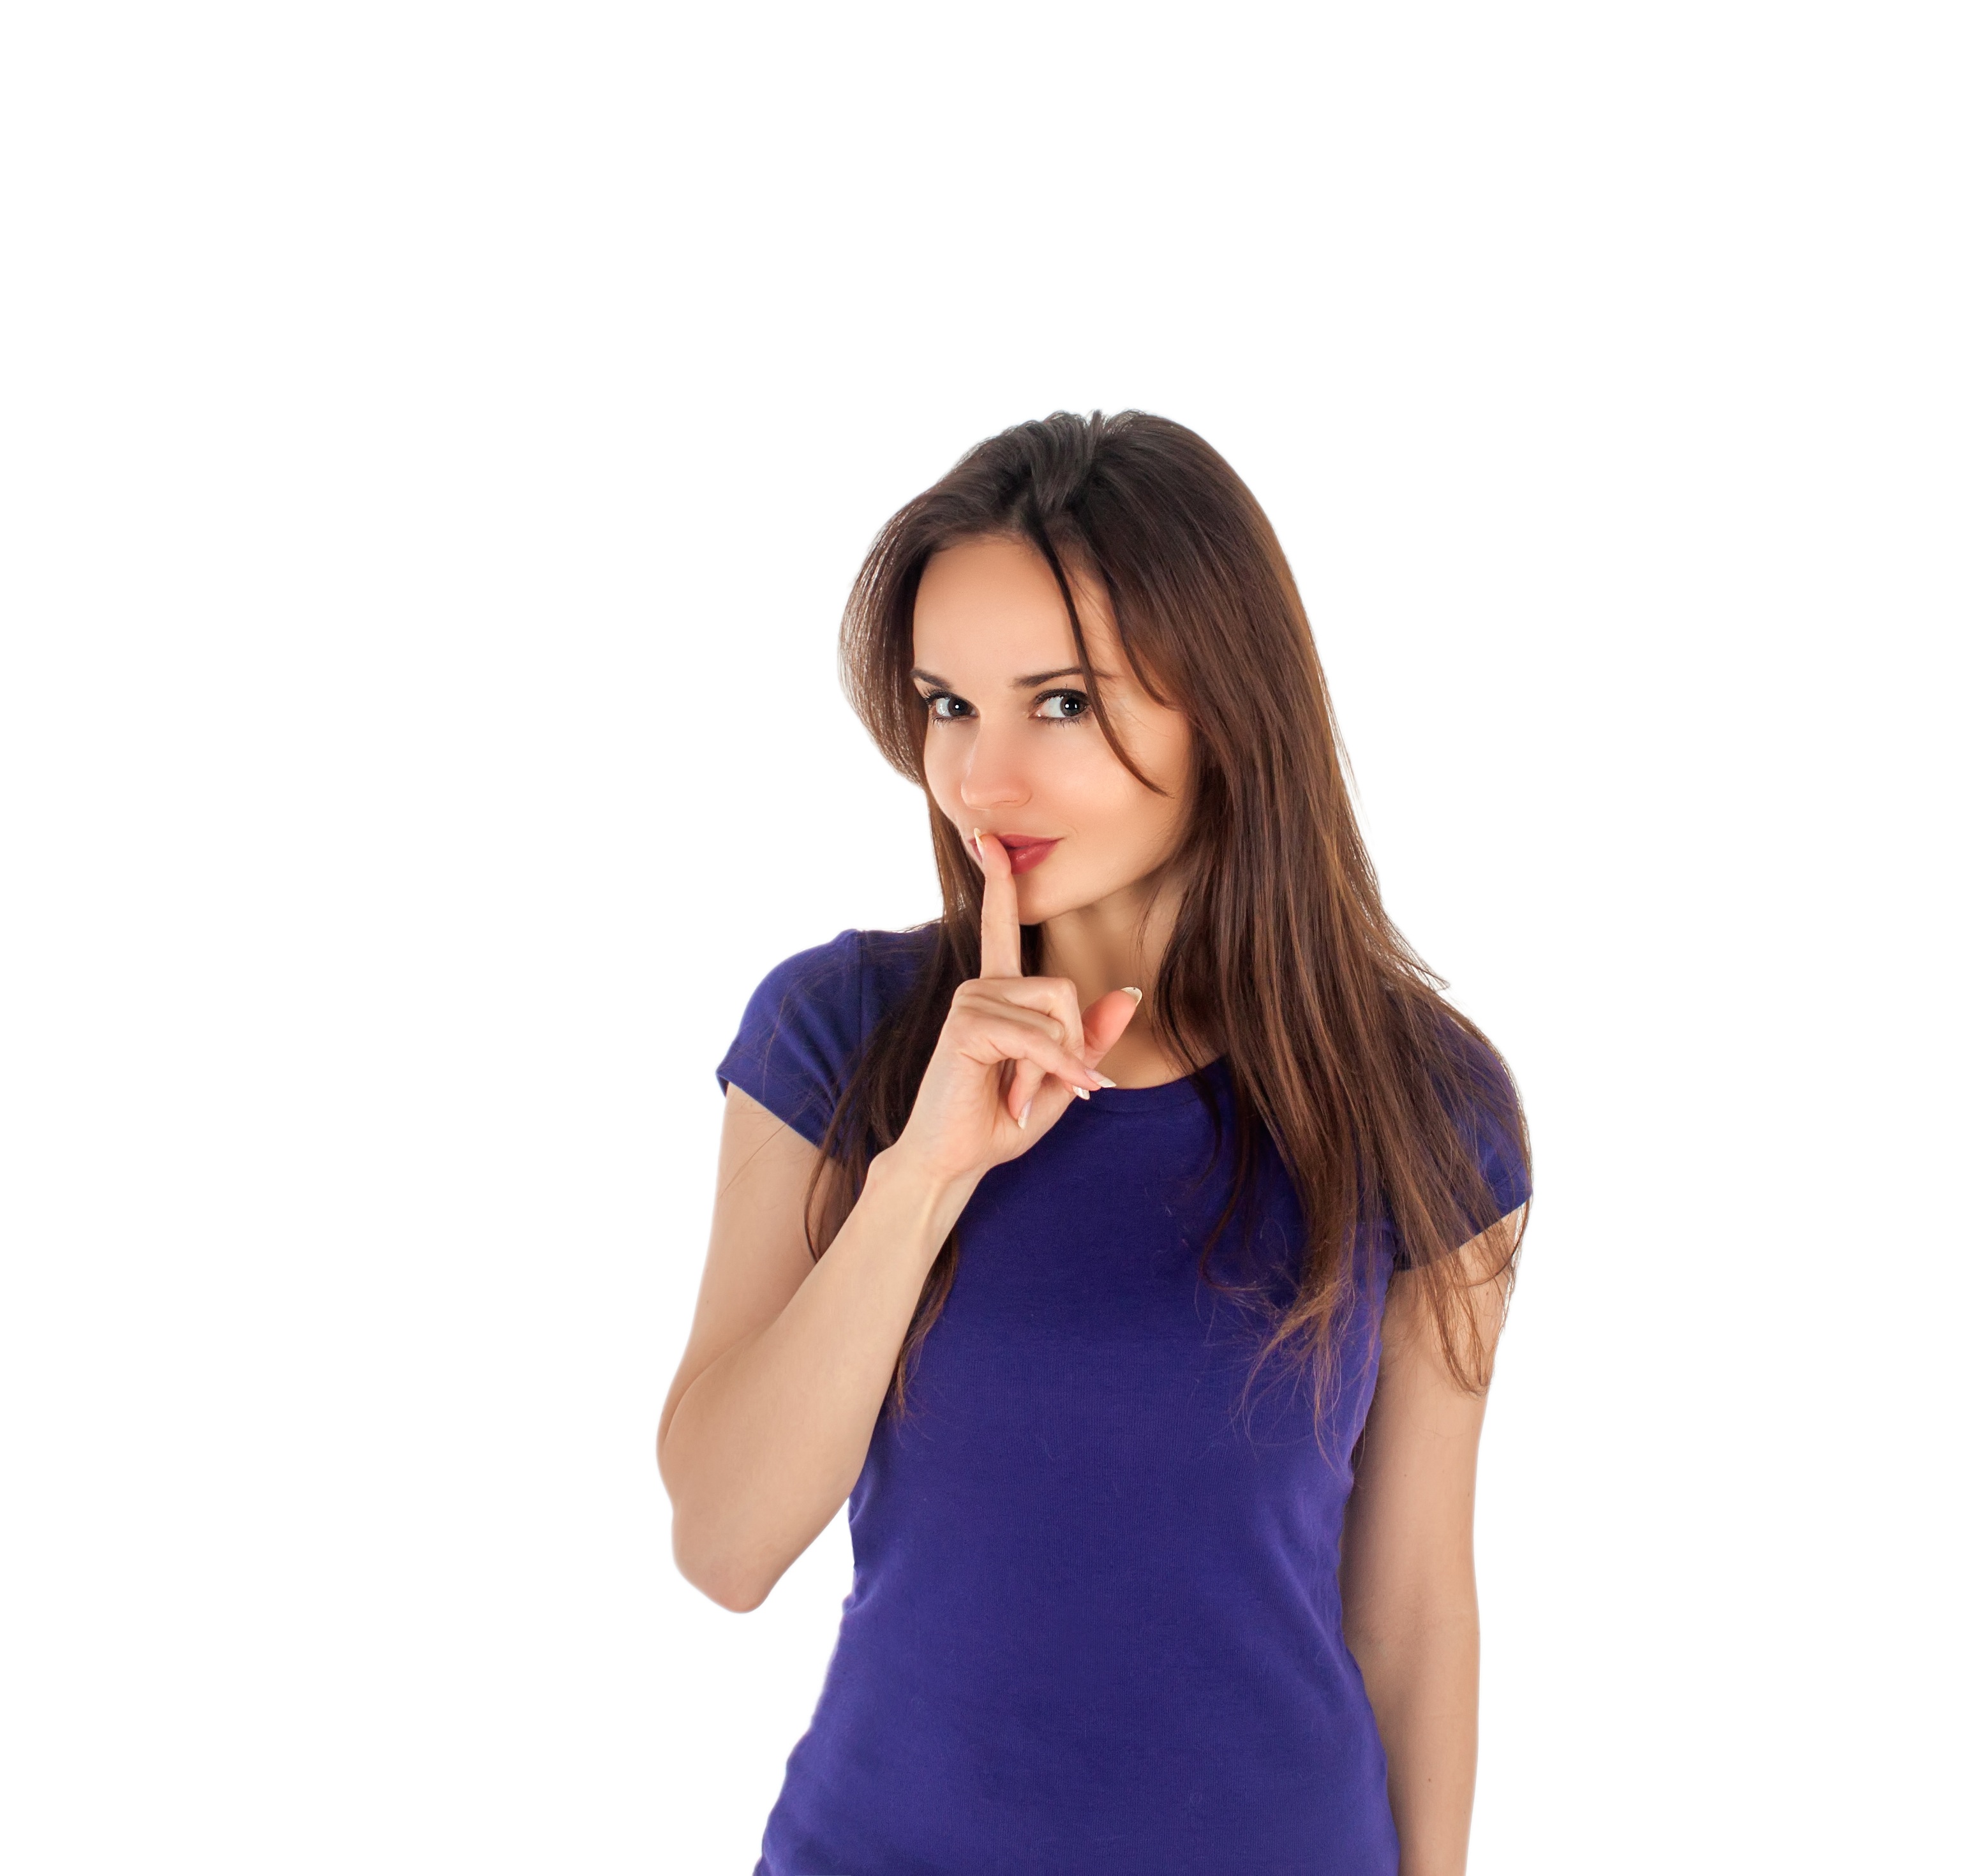
hand, person, people, girl, woman, hair, portrait, model, young, finger, clothing, silence, arm, outerwear, hairstyle, shirt, human body, textile, neck, beautiful, posture, views, emotions, attractive, secret, blouse, white background, abdomen, sleeve, photo shoot, t shirt, gestures, quieter